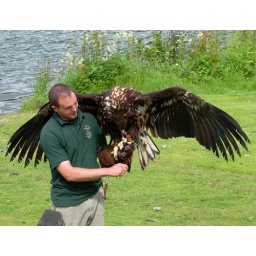
With a wing span of over 8 feet the fish eagle is the 4th largest eagle species in the world